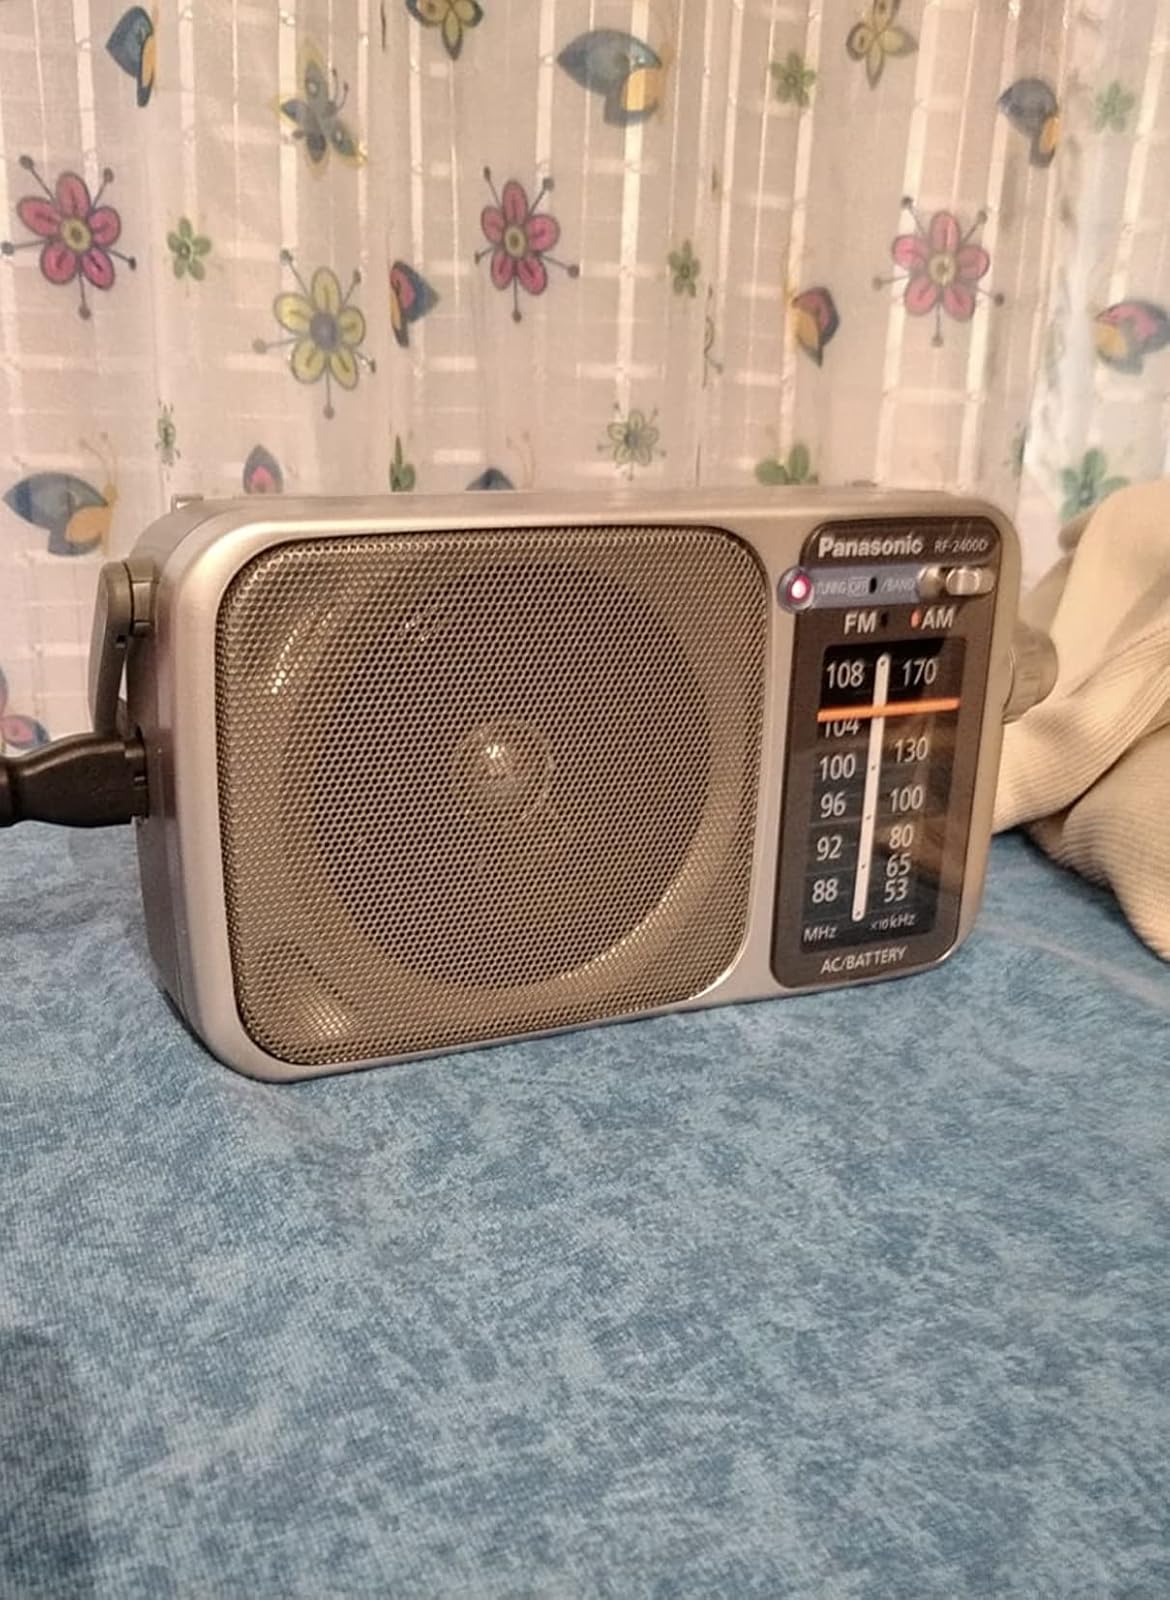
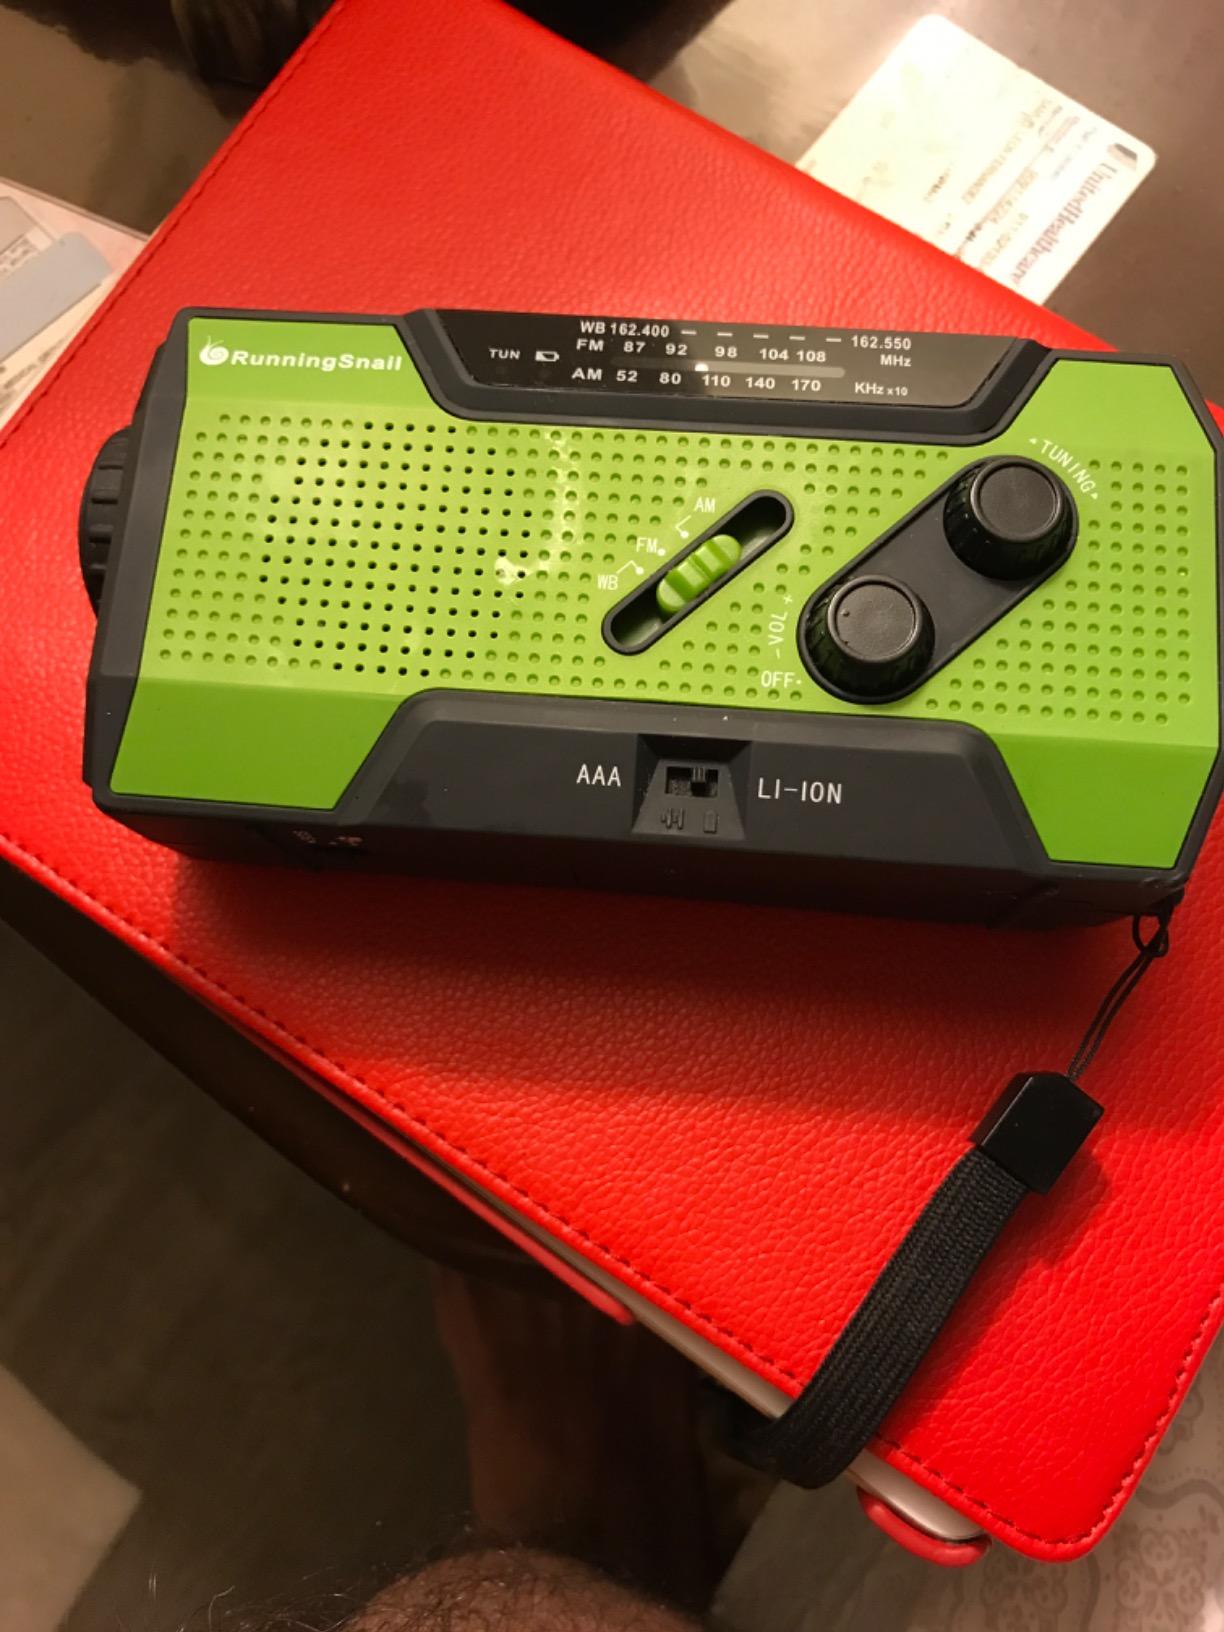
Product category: radio
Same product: no